Libra Party

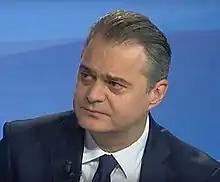
Ben Blushi

The party was founded by Ben Blushi, a prominent politician/writer, and Mimoza Hafizi; both former MPs of the Socialist Party of Albania. They left the Socialist Party after months of discussions with the leader Edi Rama and opposed the government's decisions. The pair wanted elections to be held within the party to elect a new leader. In October 2016, after leaving the party they created LIBRA, which in Albanian is an acronym for 'Lista e Barabartë' (The equal list).